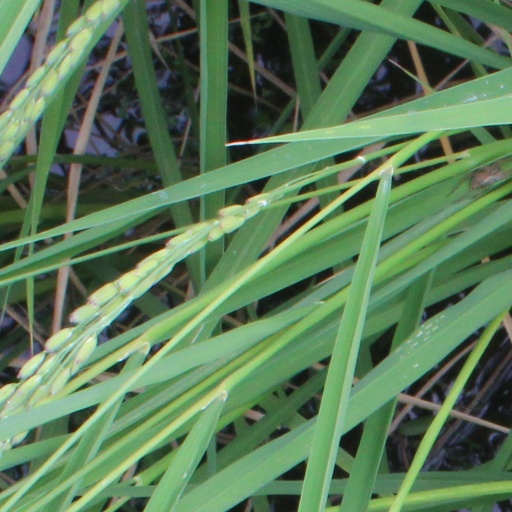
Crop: rice